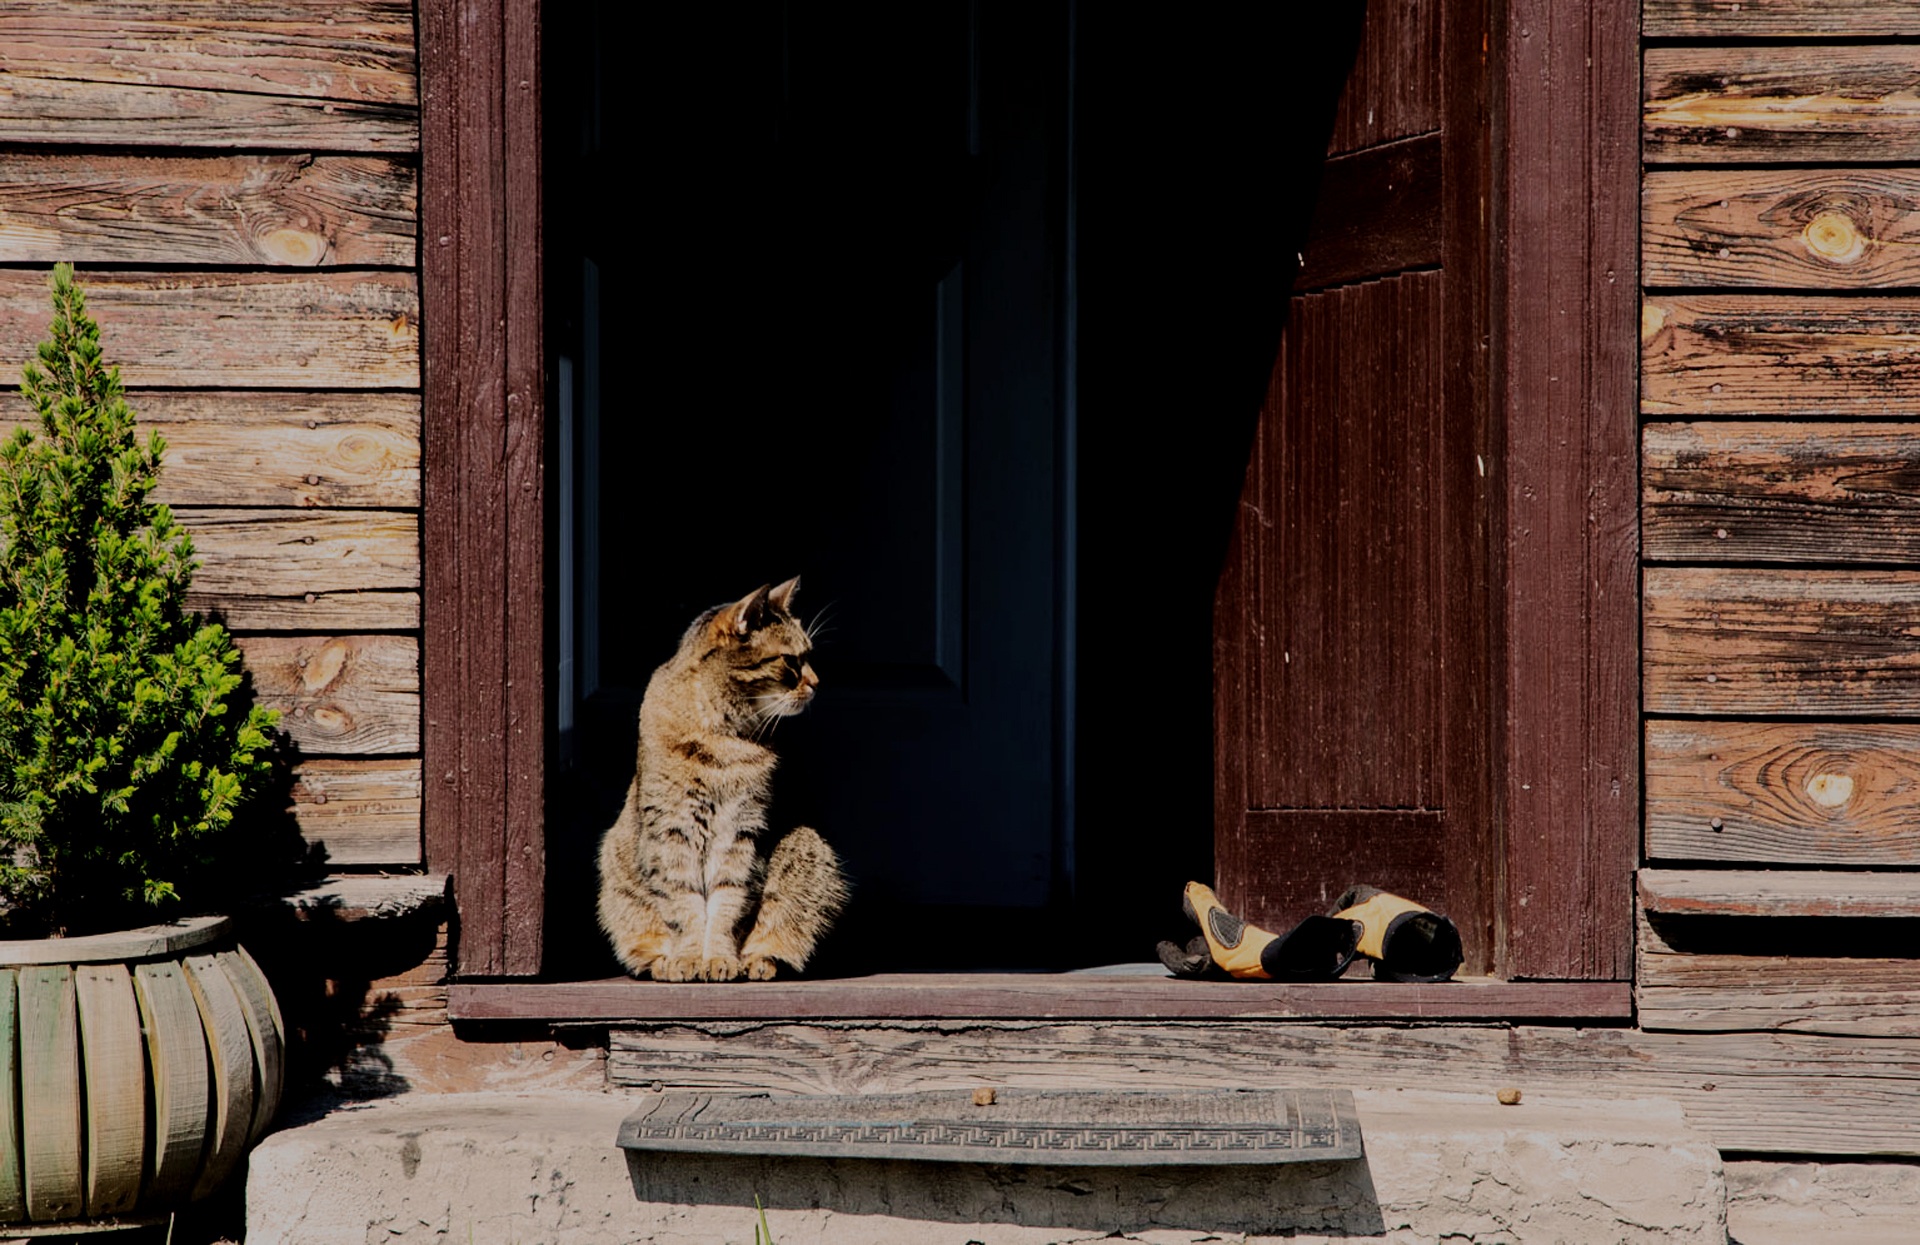
wood, house, window, home, wall, cat, interior design, temple, carving, ancient history, she cat